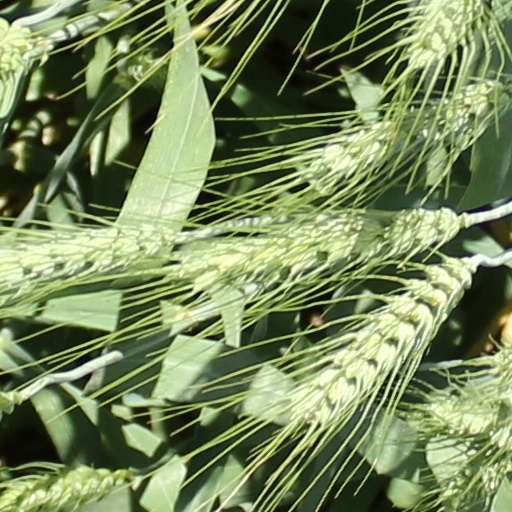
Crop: wheat